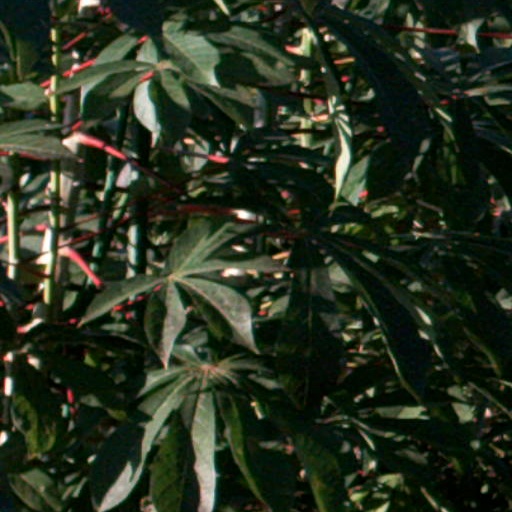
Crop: cassava